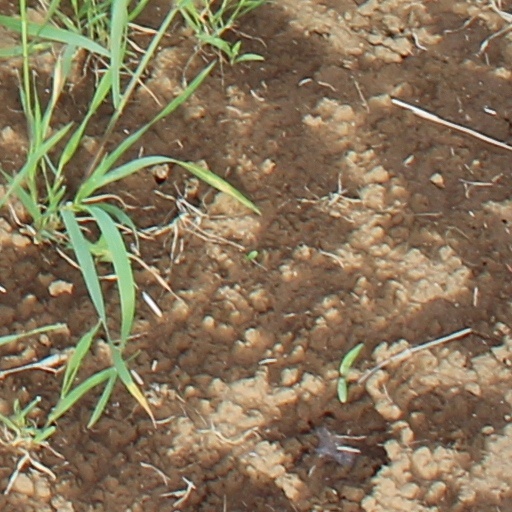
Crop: wheat